Timothy P. Sheehan

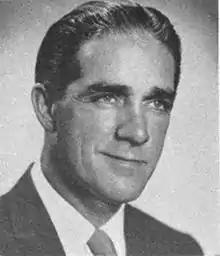

Timothy Patrick Sheehan (February 21, 1909 – October 8, 2000) of Chicago was a U.S. Representative from Illinois from 1951 to 1959. He was a candidate for mayor of Chicago in 1959.